Claude Gautherot

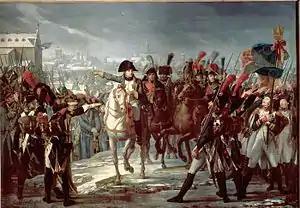
"Napoleon haranguing his troops on the Bridge of the Lech at Augsburg"

Pierre-Claude Gautherot (1769–1825), usually referred to as either Claude Gautherot or Pierre Gautherot, was a French artist.